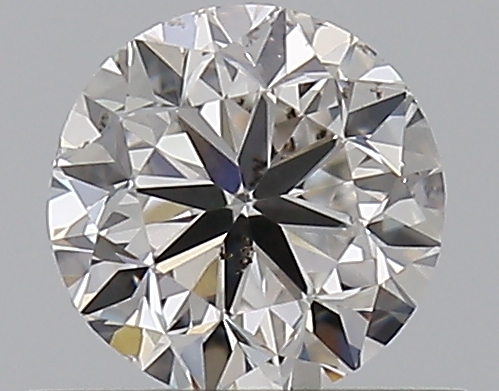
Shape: round
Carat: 0.5
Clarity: SI1
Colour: G
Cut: GD
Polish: EX
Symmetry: VG
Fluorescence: N
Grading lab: GIA
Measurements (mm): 4.86 x 4.9 x 3.17